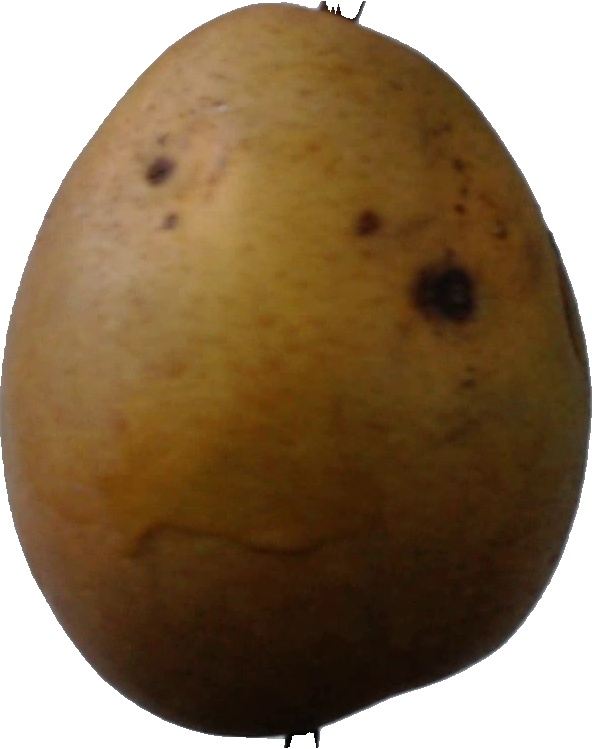
Label: pear_3